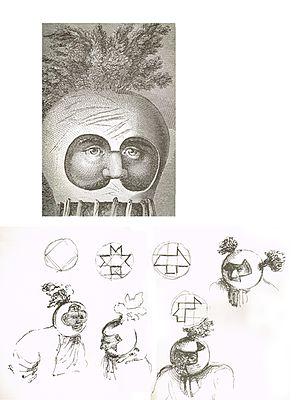
James Cook est un navigateur, explorateur et cartographe britannique, né le 7 novembre 1728 à Marton et mort le 14 février 1779 à Hawaï.